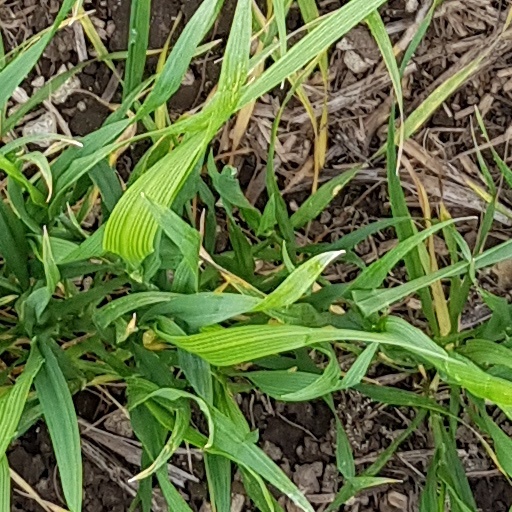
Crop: wheat